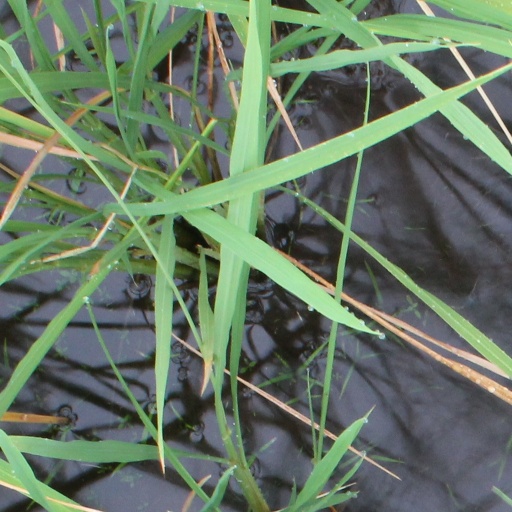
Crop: rice